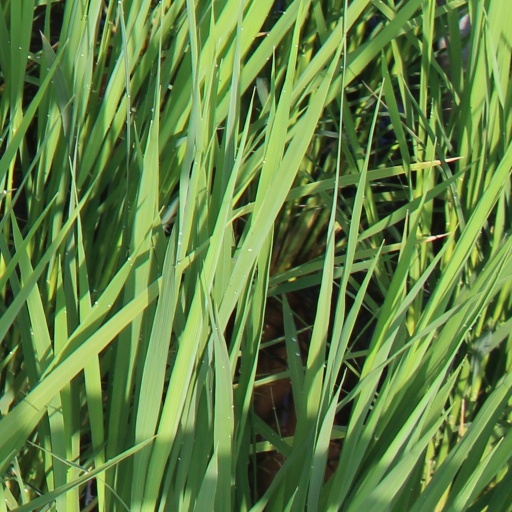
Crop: rice